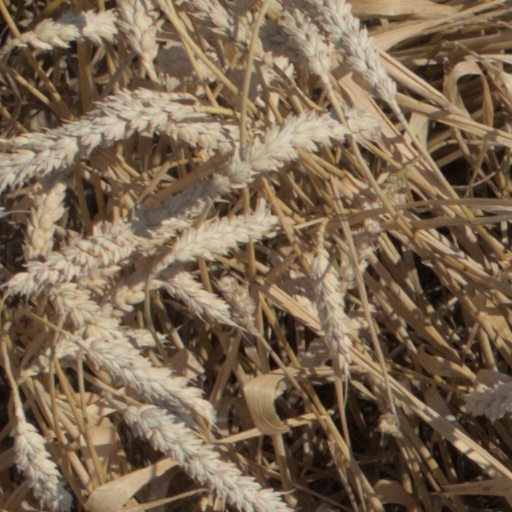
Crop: wheat